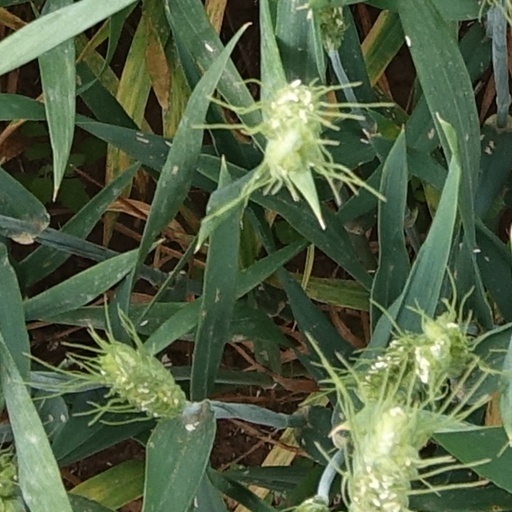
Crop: wheat